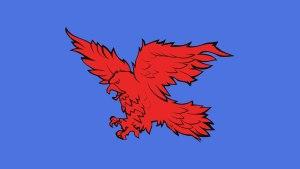
Cette page recense les lieux où se déroule l'action de La Roue du temps, saga de fantasy créée par l'écrivain américain Robert Jordan.